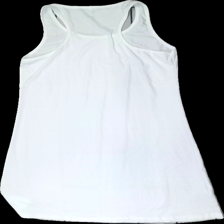
View: back
Type: Top
Category: Ladies
Brand: Missing
Colors: White
Material: 100% polyester
Cut: Oversize, Long, C-collar
Size: L
Season: All
Price range: <50
Recommended usage: Recycle